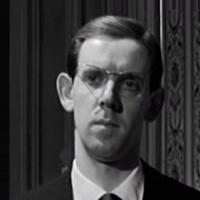
Age: 33